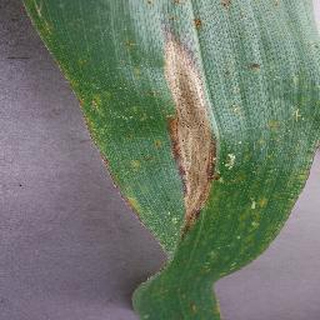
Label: corn_northern_leaf_blight